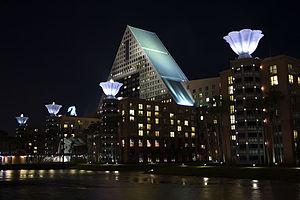
Le Walt Disney World Dolphin est l'un des deux hôtels du complexe hôtelier Walt Disney World Dolphin & Swan à Walt Disney World Resort. il a ouvert le 4 juin 1990.